Vienna Standard Mean Ocean Water

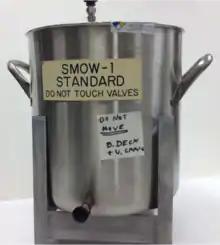
The original container of VSMOW (then called "SMOW-1") collected by Harmon Craig

Abundances of a particular isotope in a substance are usually given relative to some reference material, as a delta in parts per thousand (‰) from the reference. For example, the ratio of deuterium (H) to hydrogen-1 in a substance "x" may be given as